Answer in natural language. Considering the relative positions, is sandal color derssing table (highlighted by a green box) above or below blue color bed (highlighted by a red box)? Choose between the following options: above or below
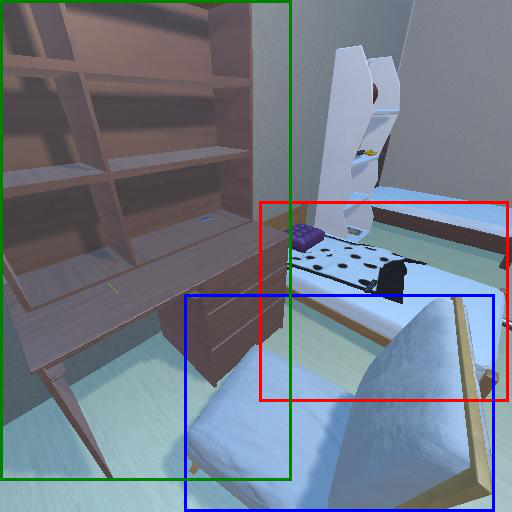
<answer>below</answer>